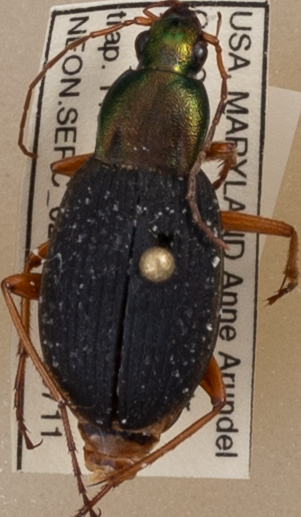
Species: Chlaenius aestivus
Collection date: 2019-07-11
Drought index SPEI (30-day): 0.966
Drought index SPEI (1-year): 2.09
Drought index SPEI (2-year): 1.85